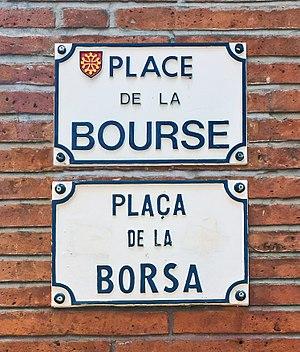
La place de la Bourse est une place du centre historique de Toulouse, en France. Elle se situe dans le quartier Capitole, dans le secteur 1 de la ville. Elle appartient au secteur sauvegardé de Toulouse.